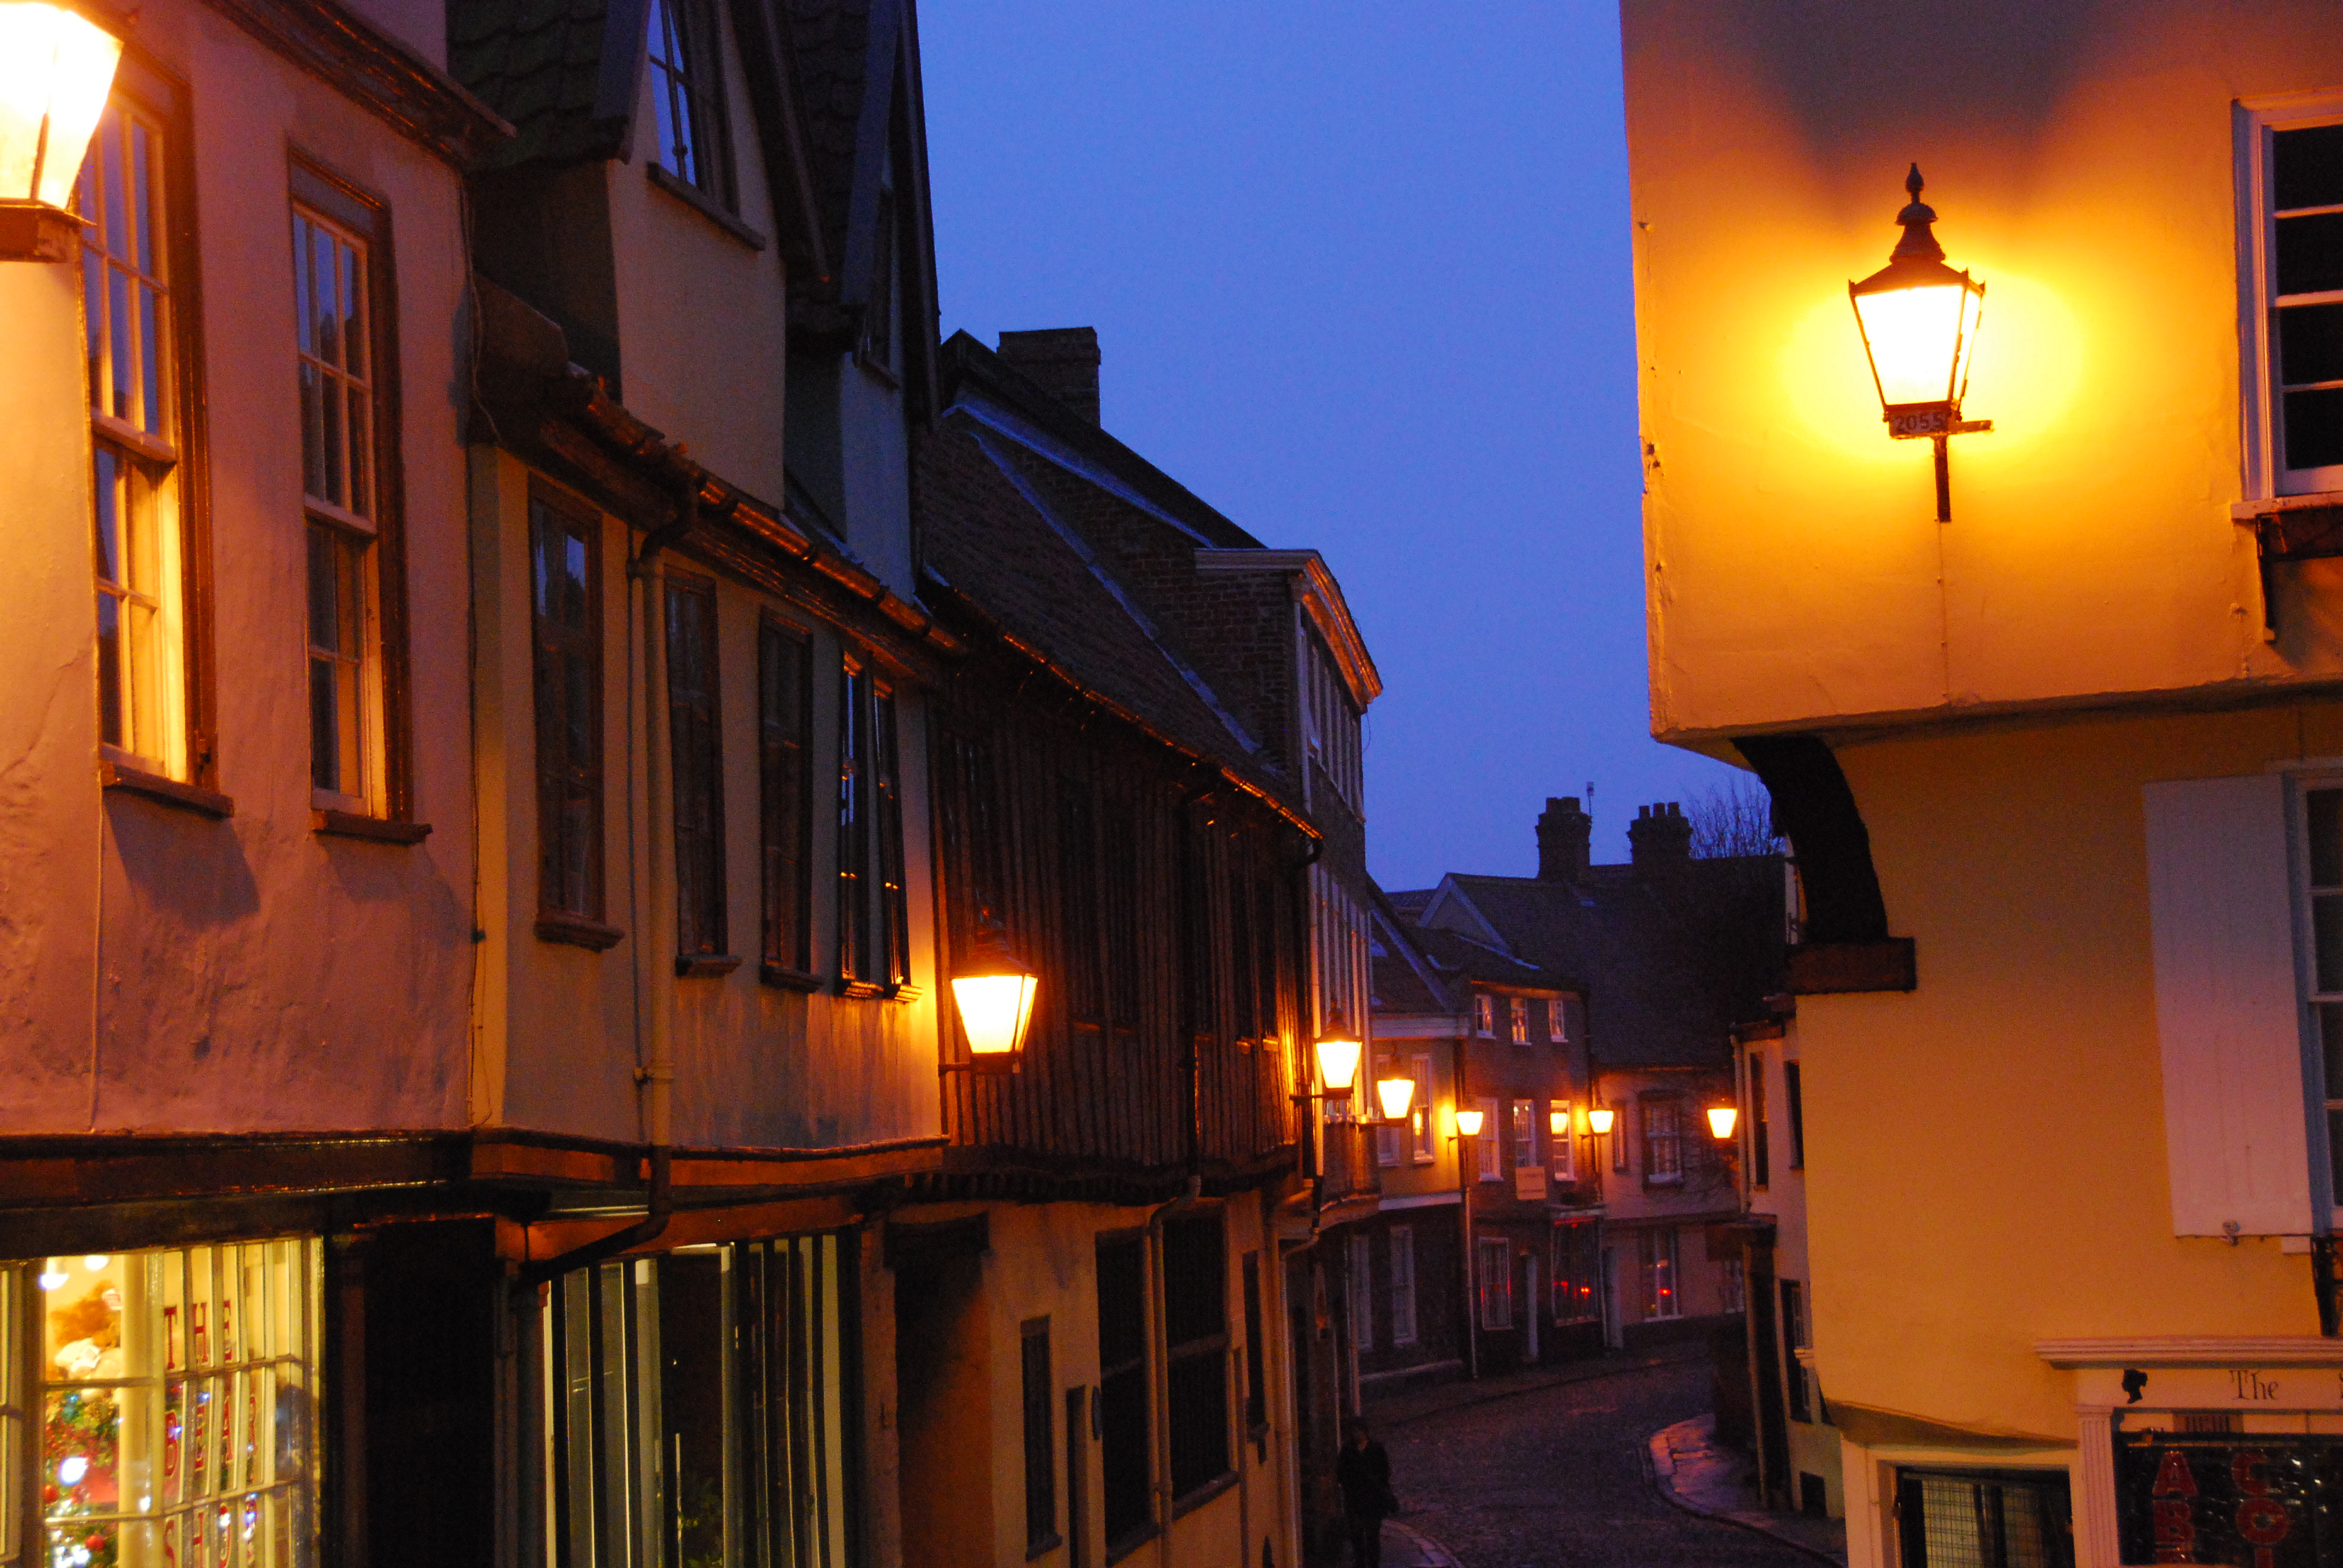
light, road, street, night, house, hill, town, alley, film, dusk, evening, color, facade, nikon, set, lighting, free, elm, d80, norfolk, norwich, neighbourhood, stardust, urban area